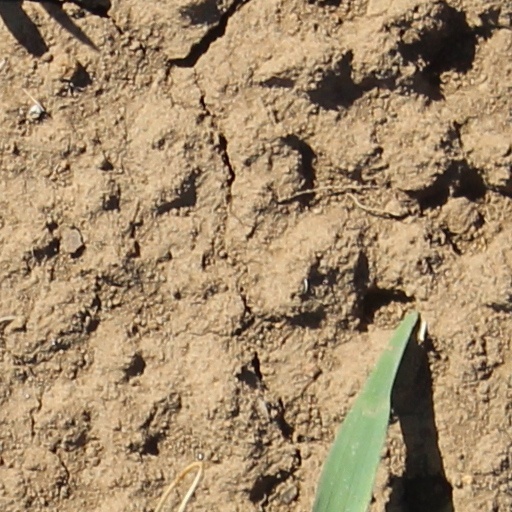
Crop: wheat